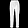
Label: Trouser